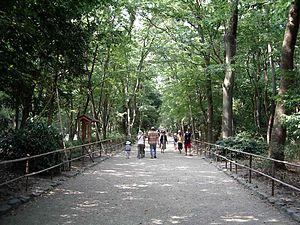
Shimogamo-jinja, est le nom commun d'un important sanctuaire shinto dans le district Shimogamo de Kyoto, arrondissement de Sakyō. son nom formel est Kamo-mioya-jinja. C'est un des plus anciens sanctuaires shinto du Japon et un des dix-sept monuments historiques de l'ancienne Kyoto, désigné patrimoine mondial de l'UNESCO. Le terme « Kamo-jinja » en japonais est une référence générale au Shimogamo-jinja et au Kamigamo-jinja, les sanctuaires Kamo traditionnellement liés à Kyoto. Shimogamo est le plus ancien de la paire, censé être âgé de cent ans de plus que Kamigamo, et datant du VIᵉ siècle, des siècles avant que Kyoto ne devienne la capitale du Japon, en 794. Les Kamo-jinja ont pour fonction de protéger Kyoto contre les influences malignes.